Computer

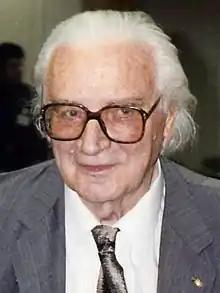
Konrad Zuse, inventor of the modern computer

In 1941, Zuse followed his earlier machine up with the Z3, the world's first working electromechanical programmable, fully automatic digital computer. The Z3 was built with 2000 relays, implementing a 22 bit word length that operated at a clock frequency of about 5–10 Hz. Program code was supplied on punched film while data could be stored in 64 words of memory or supplied from the keyboard. It was quite similar to modern machines in some respects, pioneering numerous advances such as floating-point numbers. Rather than the harder-to-implement decimal system (used in Charles Babbage's earlier design), using a binary system meant that Zuse's machines were easier to build and potentially more reliable, given the technologies available at that time. The Z3 was not itself a universal computer but could be extended to be Turing complete.